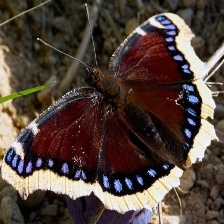
Species: MOURNING CLOAK
Butterfly family (ImageNet category): admiral